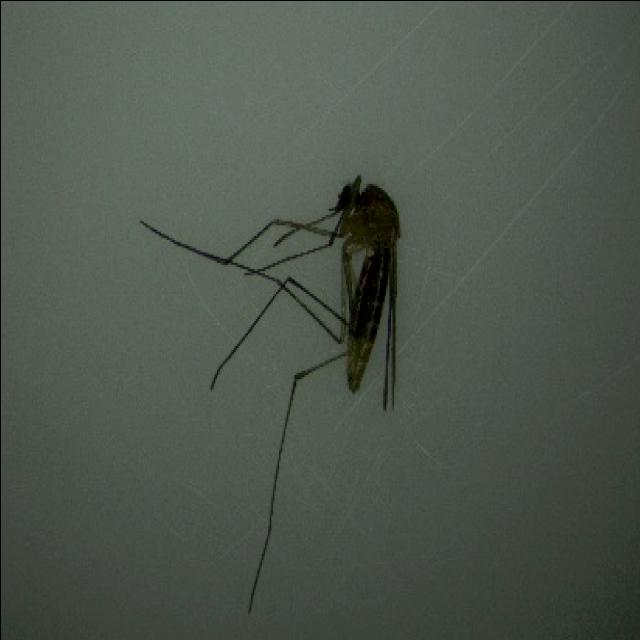
Species: culex_pipiens